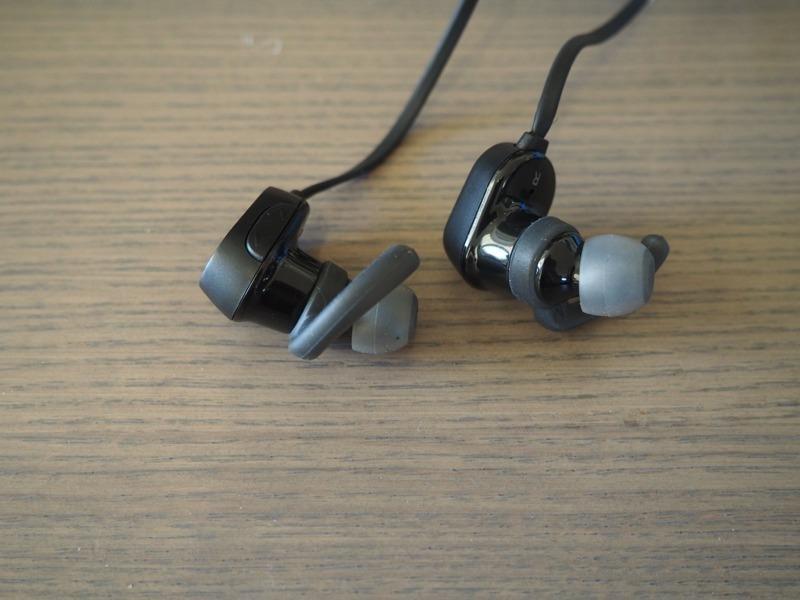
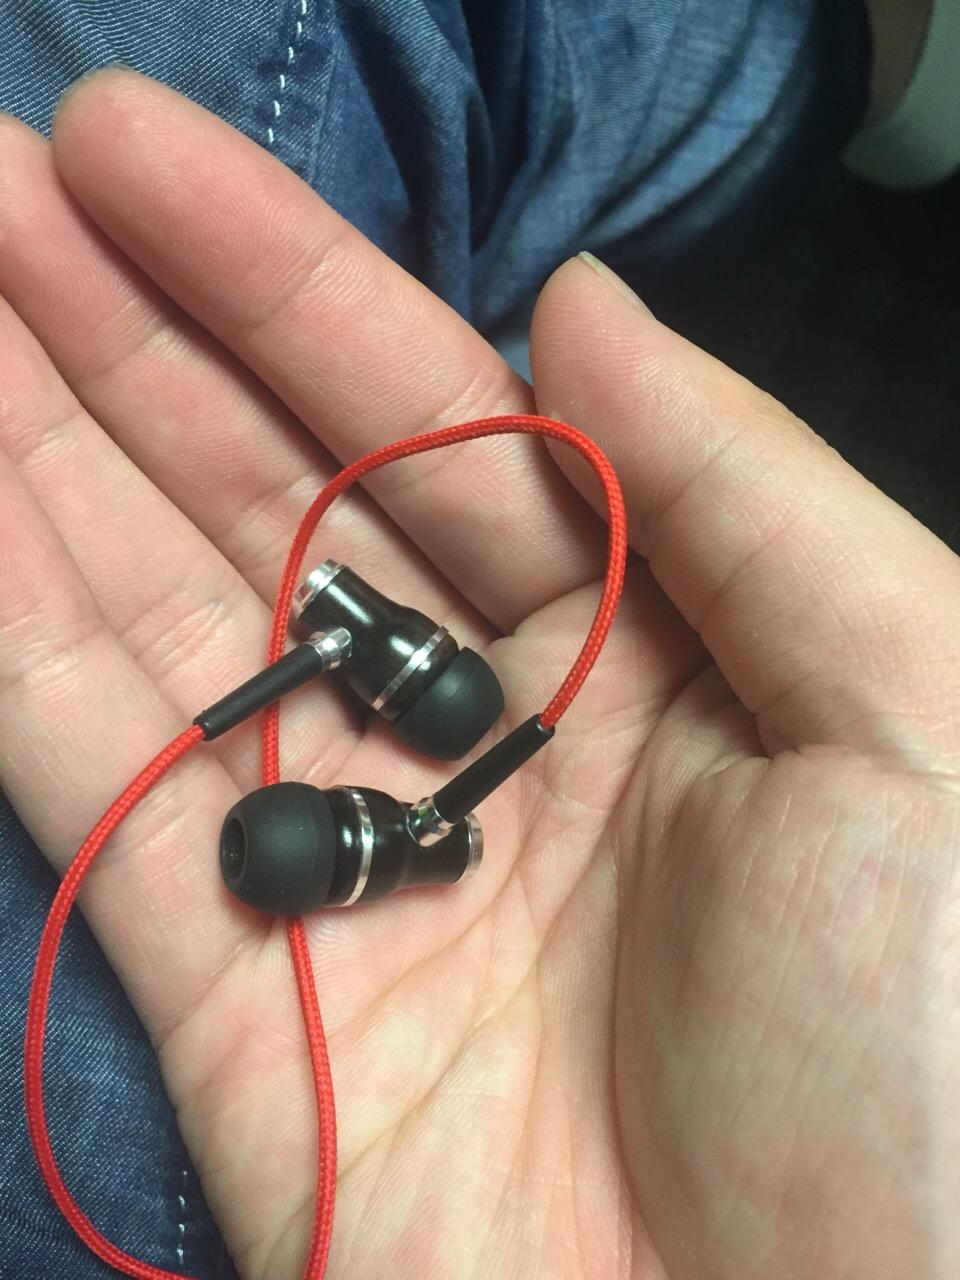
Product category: headphones
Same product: no